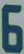
Number: 6